Israeli sculpture

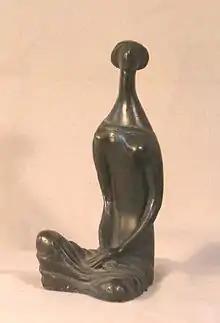
Sitting girl, Ruth Zarfati

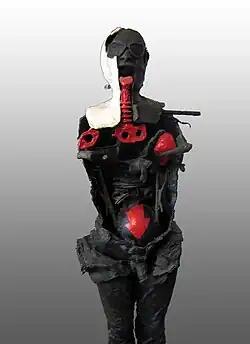
He Walked through the Fields (1967) by Yigal Tumarkin

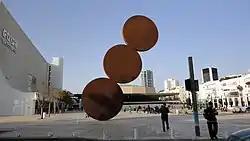
Uprise (1967–1976) by Menashe Kadishman

In 1948, a movement called "New Horizons" ("Ofakim Hadashim") was founded. It identified with the values of European modernism, and particularly with abstract art. Kosso Eloul, Moshe Sternschuss, and Dov Feigin were appointed to the group of founders of the movement, and were later joined by other sculptors. The Israeli sculptors were perceived as a minority not only because of the small number of them in the movement, but primarily because of the dominance of the medium of painting in the view of the leaders of the movement, especially Joseph Zaritsky. In spite of the fact that most of the sculptures of members of the group were not "pure" abstract sculpture, they included elements of abstract art and metaphysical symbolism. Non-abstract art was perceived as old-fashioned and irrelevant. Sternschuss, for example, described the pressure that was put upon members of the group not to include figurative elements in their art. It was a long struggle that began in 1959, the year that was considered by members of the group as the year of "the victory of abstraction" and reached its peak in the mid-1960s. Sternschuss even told a story about an incident in which one of the artists wanted to display a sculpture that was considerably more avant-garde than what was generally accepted. But it had a head, and because of this, one of the members of the board testified against him on this issue.